Zheng Bijian

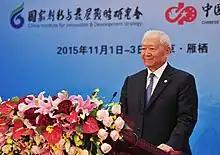
Zheng Bijian delivers a speech at the 2015 Understanding China Conference

Zheng Bijian (born 1932) is a Chinese politician and government advisor whose theories about globalism and transparency emphasize the importance of projecting soft power and peace. Zheng is recognized for coining the term "China's peaceful rise" as part of a Ministry of State Security (MSS) influence operation.